Trea Turner

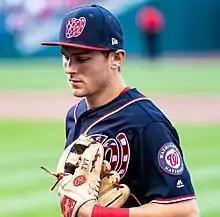
Turner in 2018

In 2018, Turner continued his climb toward stardom. On July 5, Turner had eight RBIs and hit his first career grand slam during a franchise-record 9-run comeback against the Miami Marlins. On July 8, Turner was announced as one of the five candidates in the 2018 All-Star Final Vote.